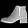
Label: Ankle boot